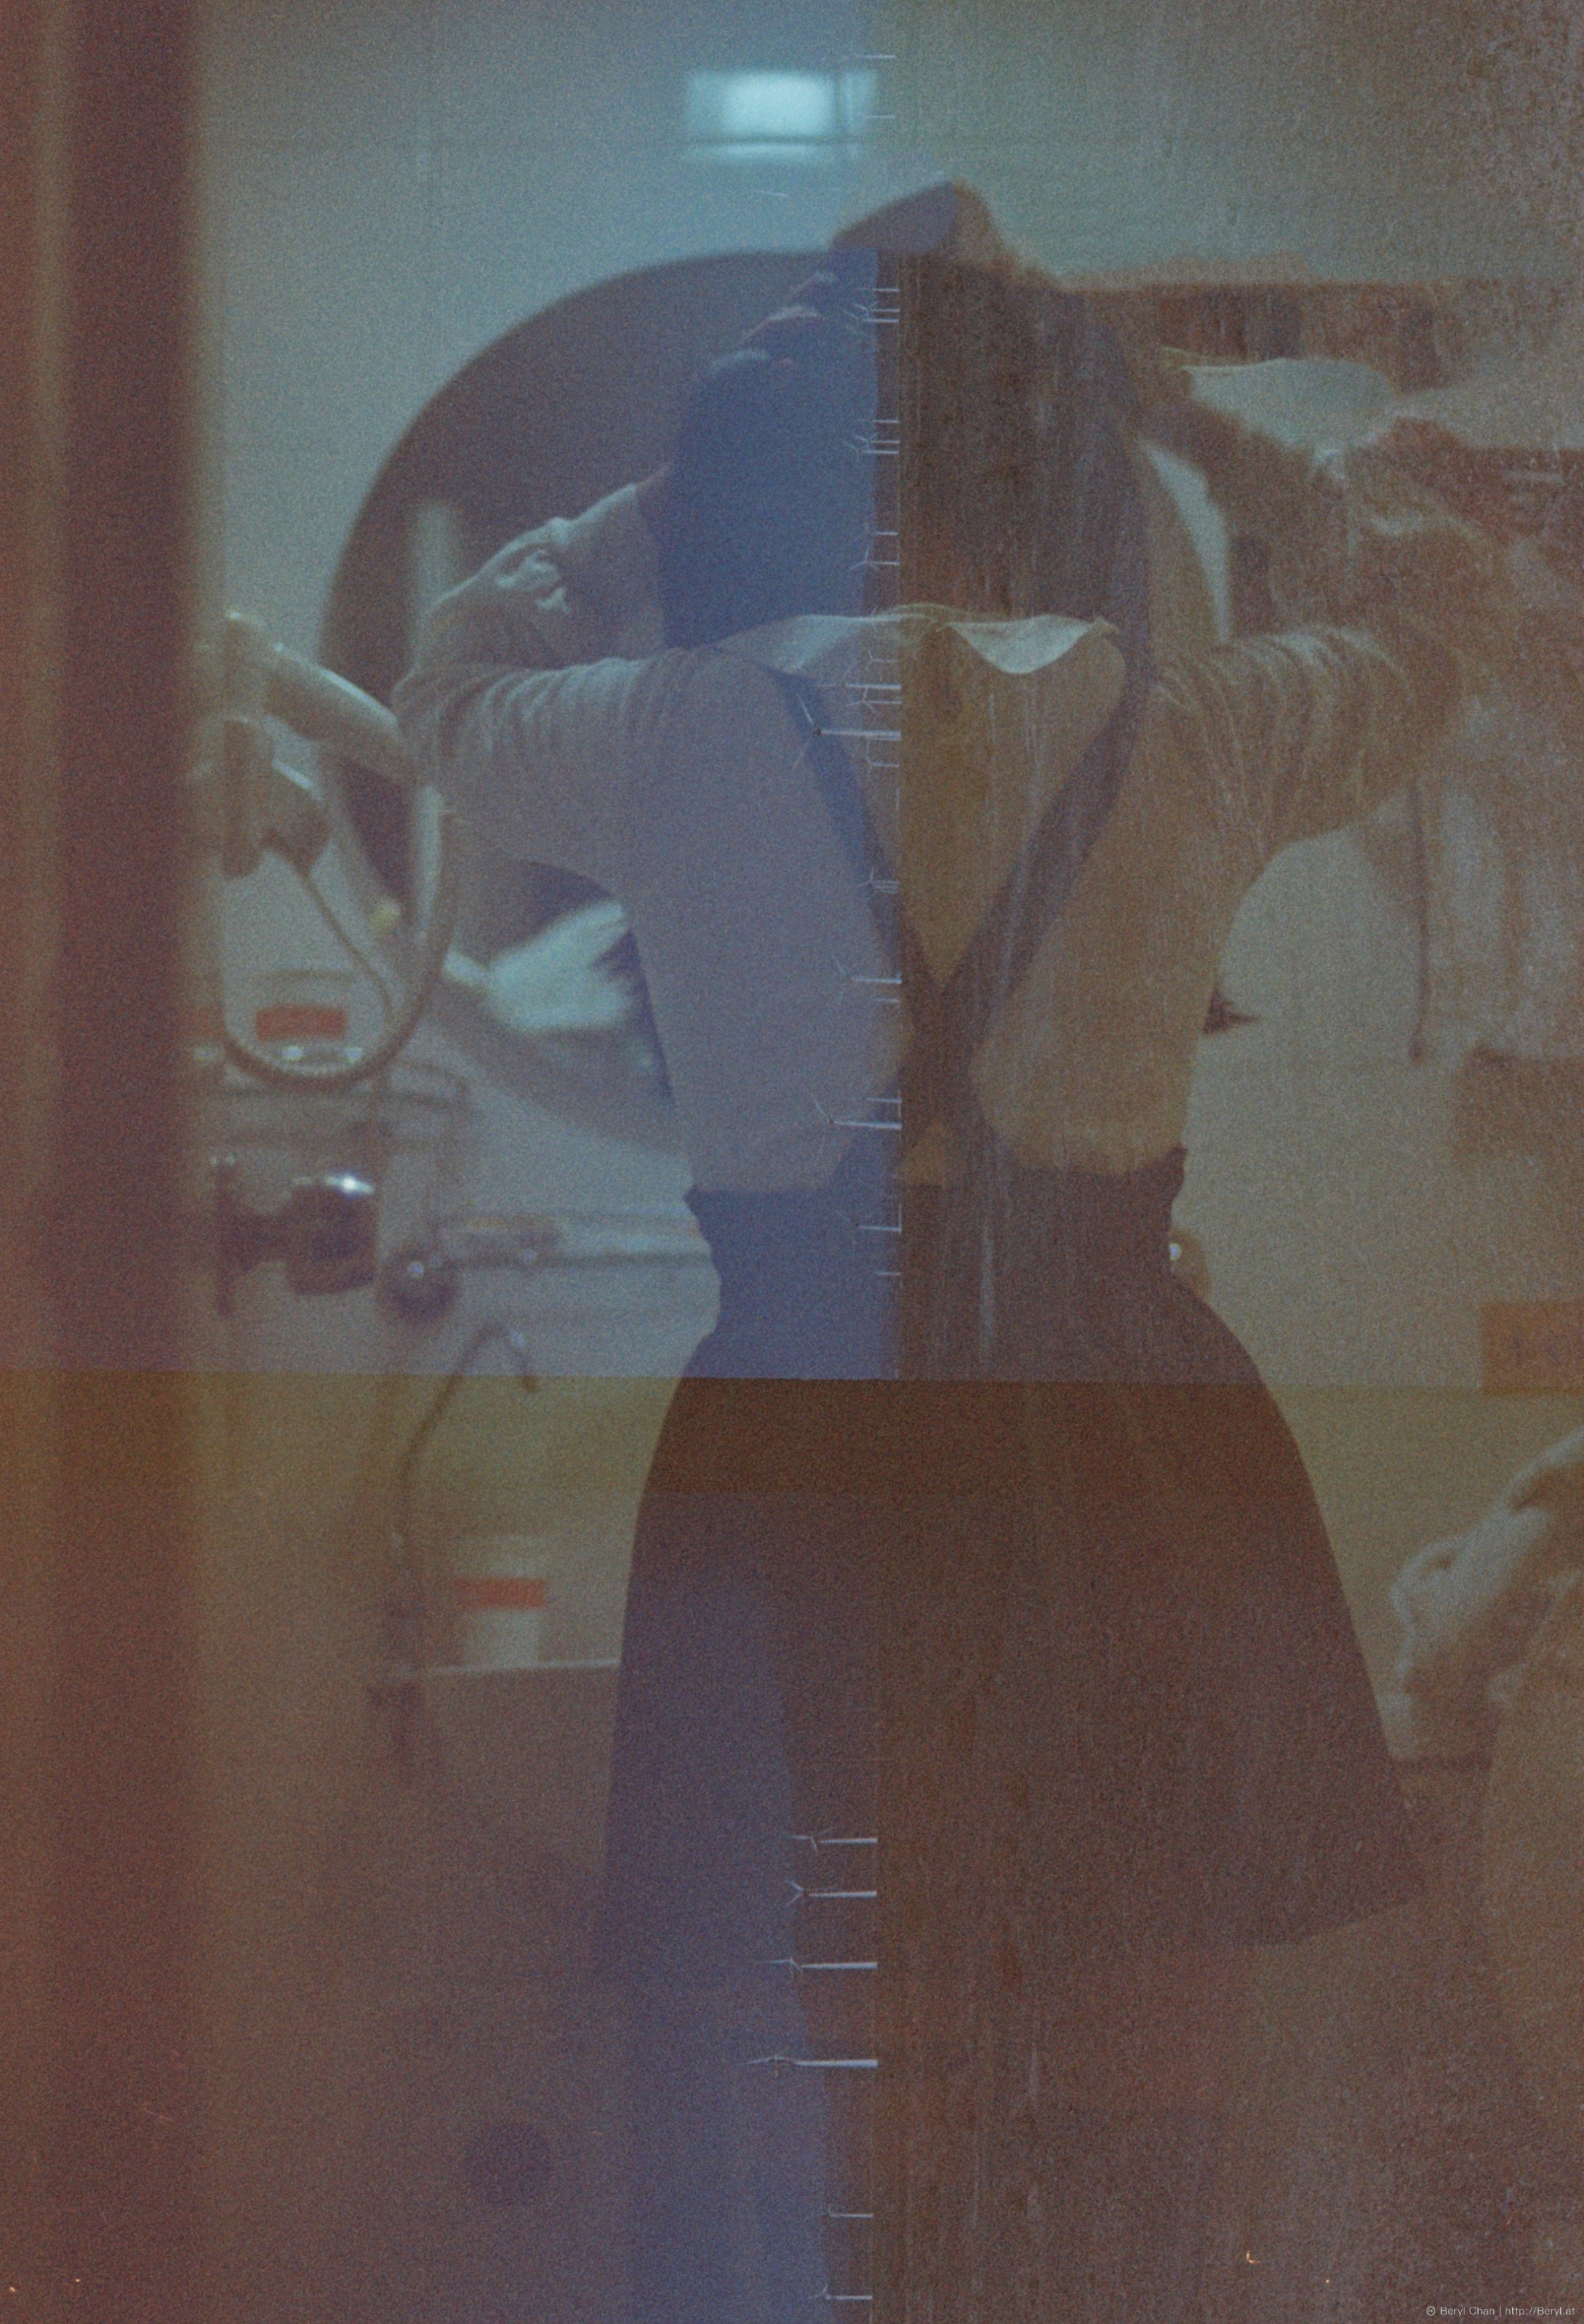
cafe, girl, vintage, grain, cute, film, chinese, reflection, color, nikon, painting, art, 50mm, sketch, drawing, back, photograph, faceless, kodak, image, longhair, twintail, nikonf3, grainy, expired, shape, modern art